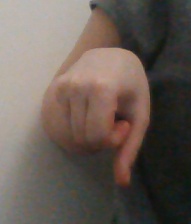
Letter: waw